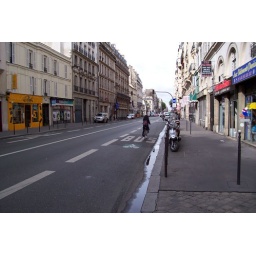
As of 2004, about 37% of the total kilometers of bike ways consisted of bus lanes shared by bicycles.